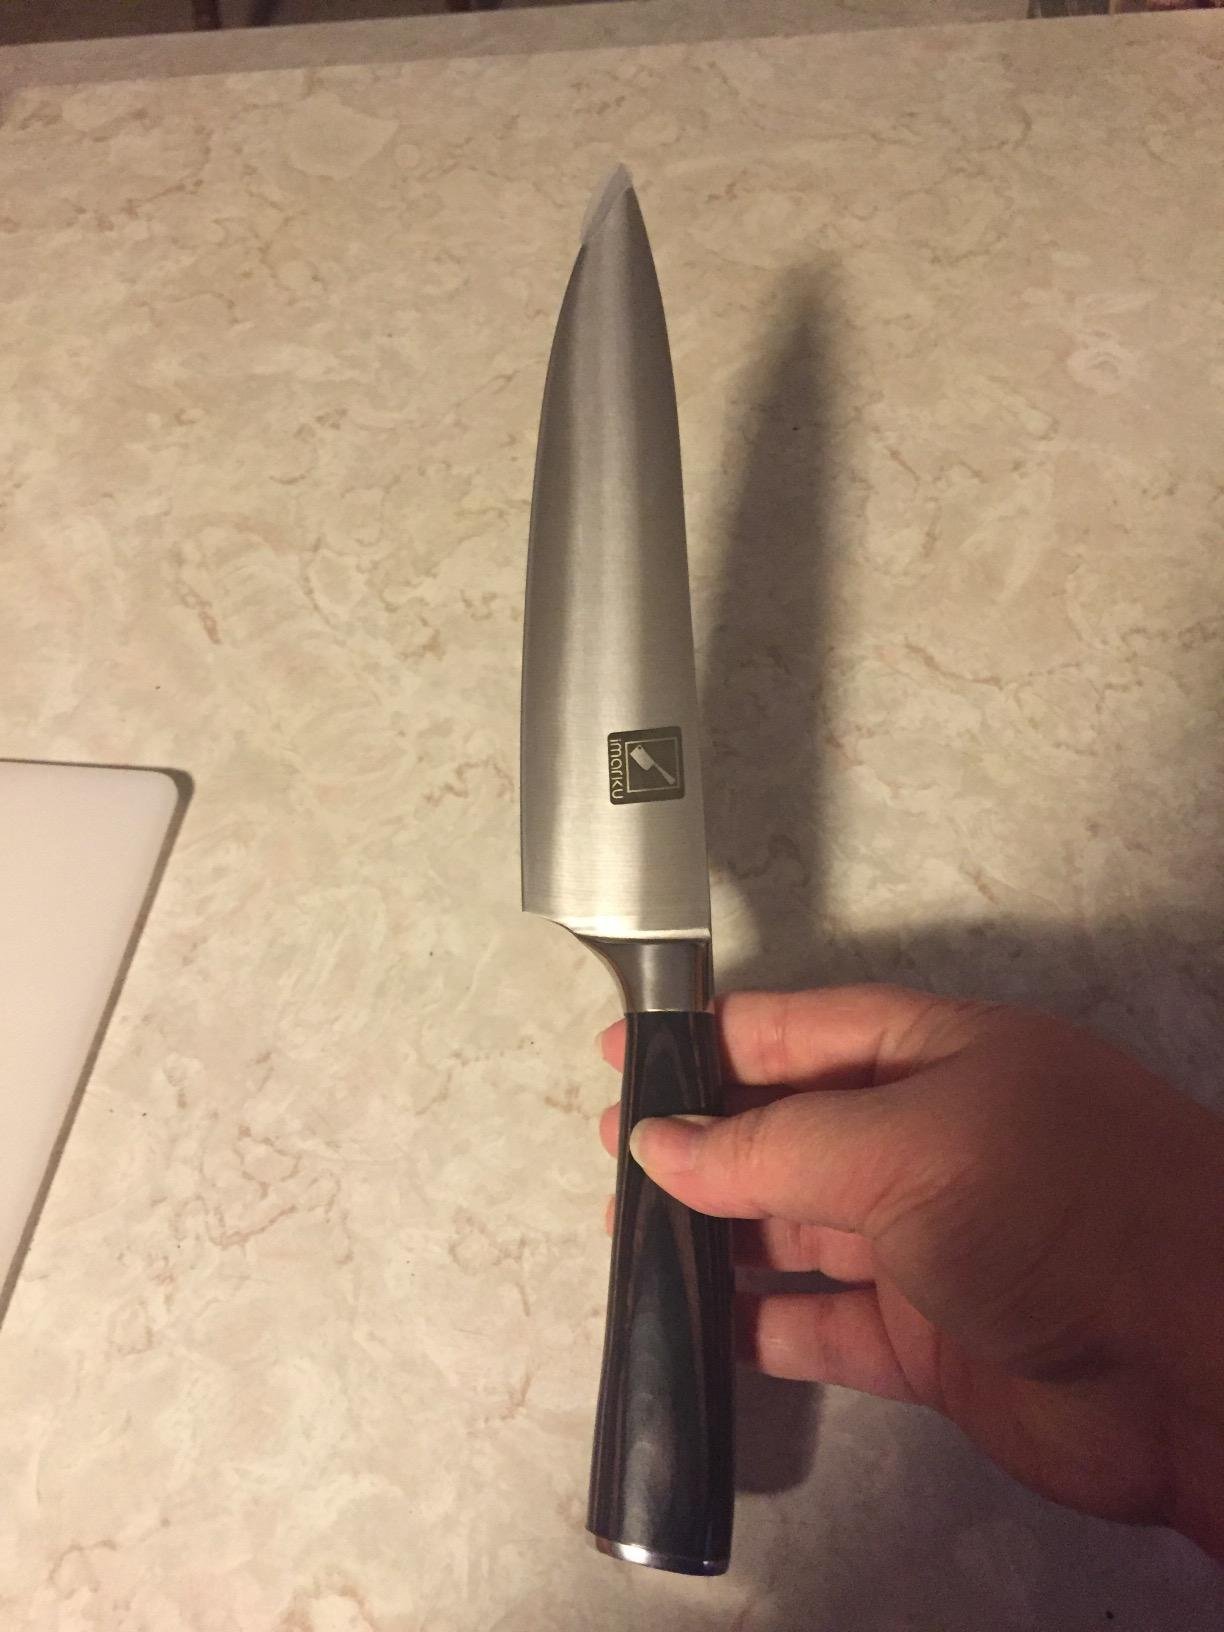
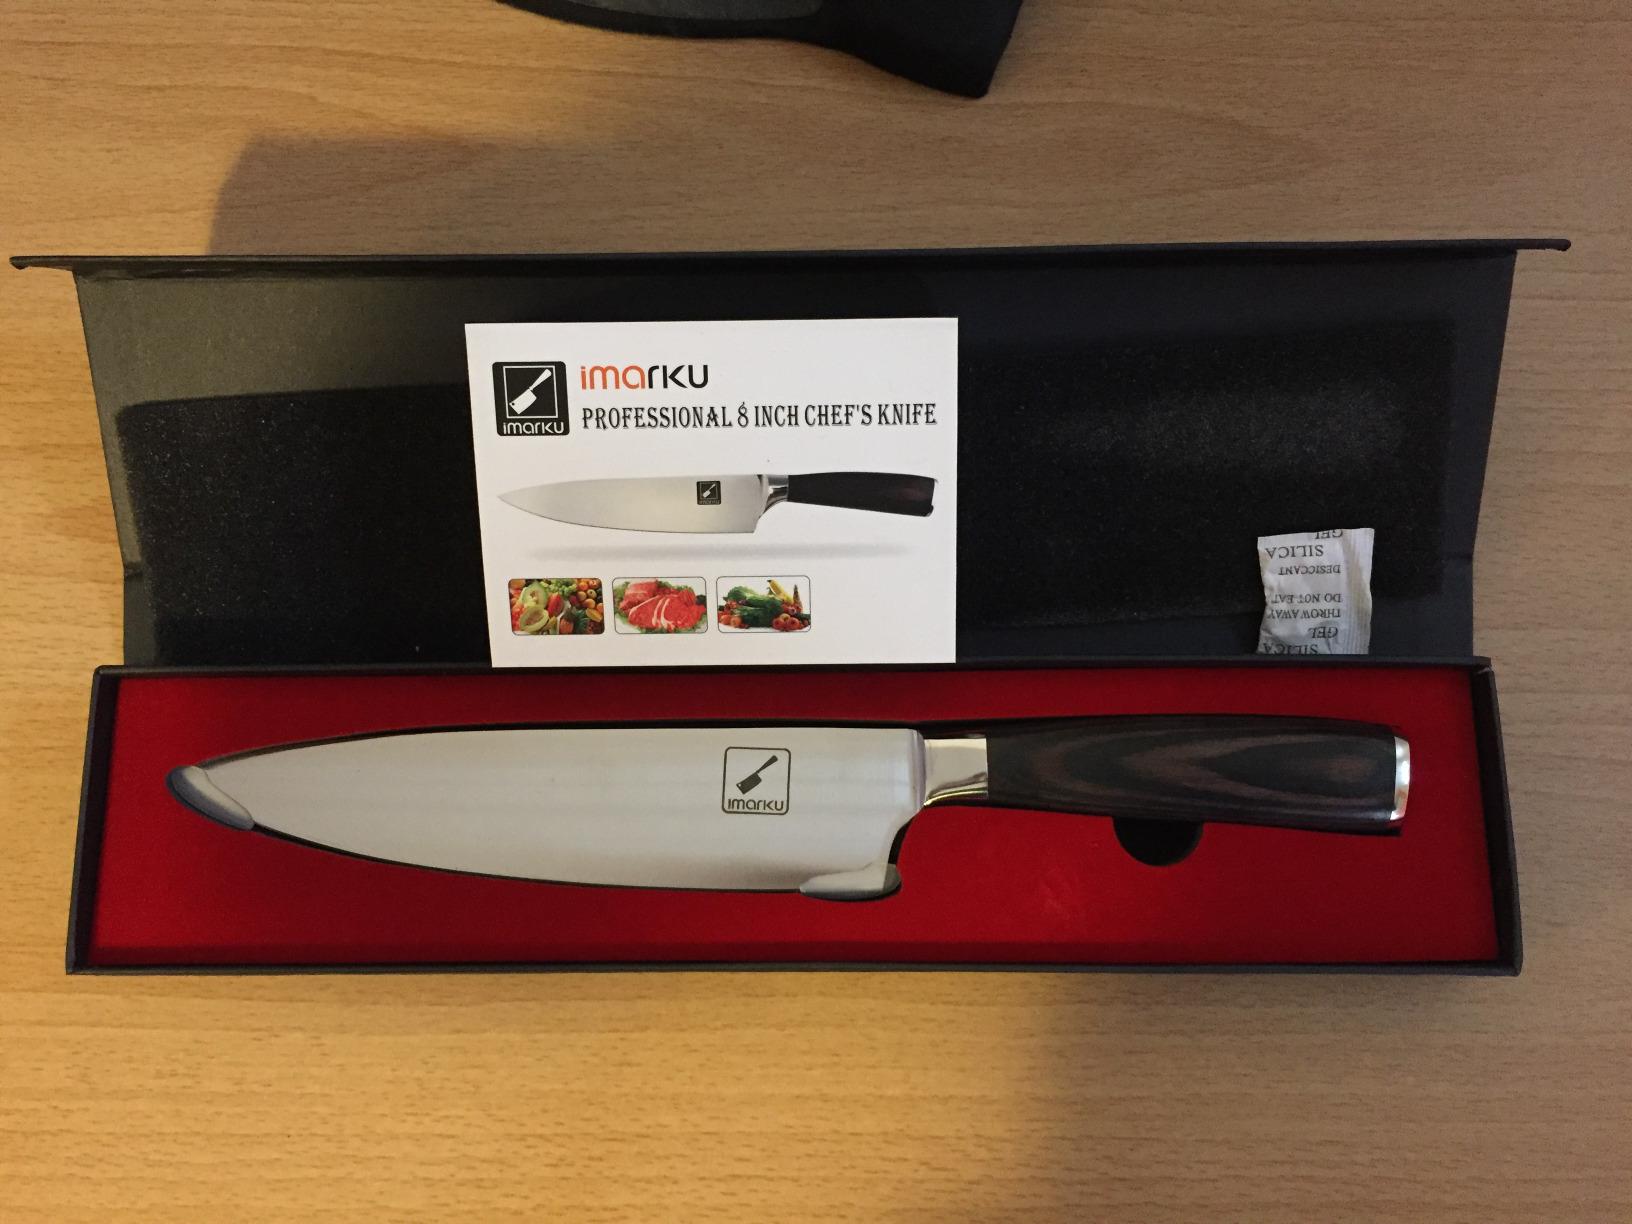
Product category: items_knife
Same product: yes